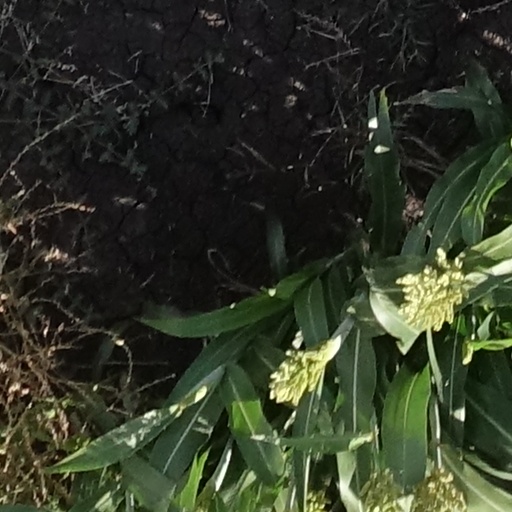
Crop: sorghum